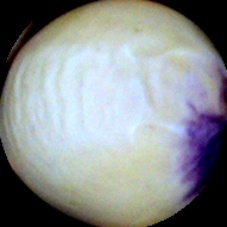
Label: Spotted